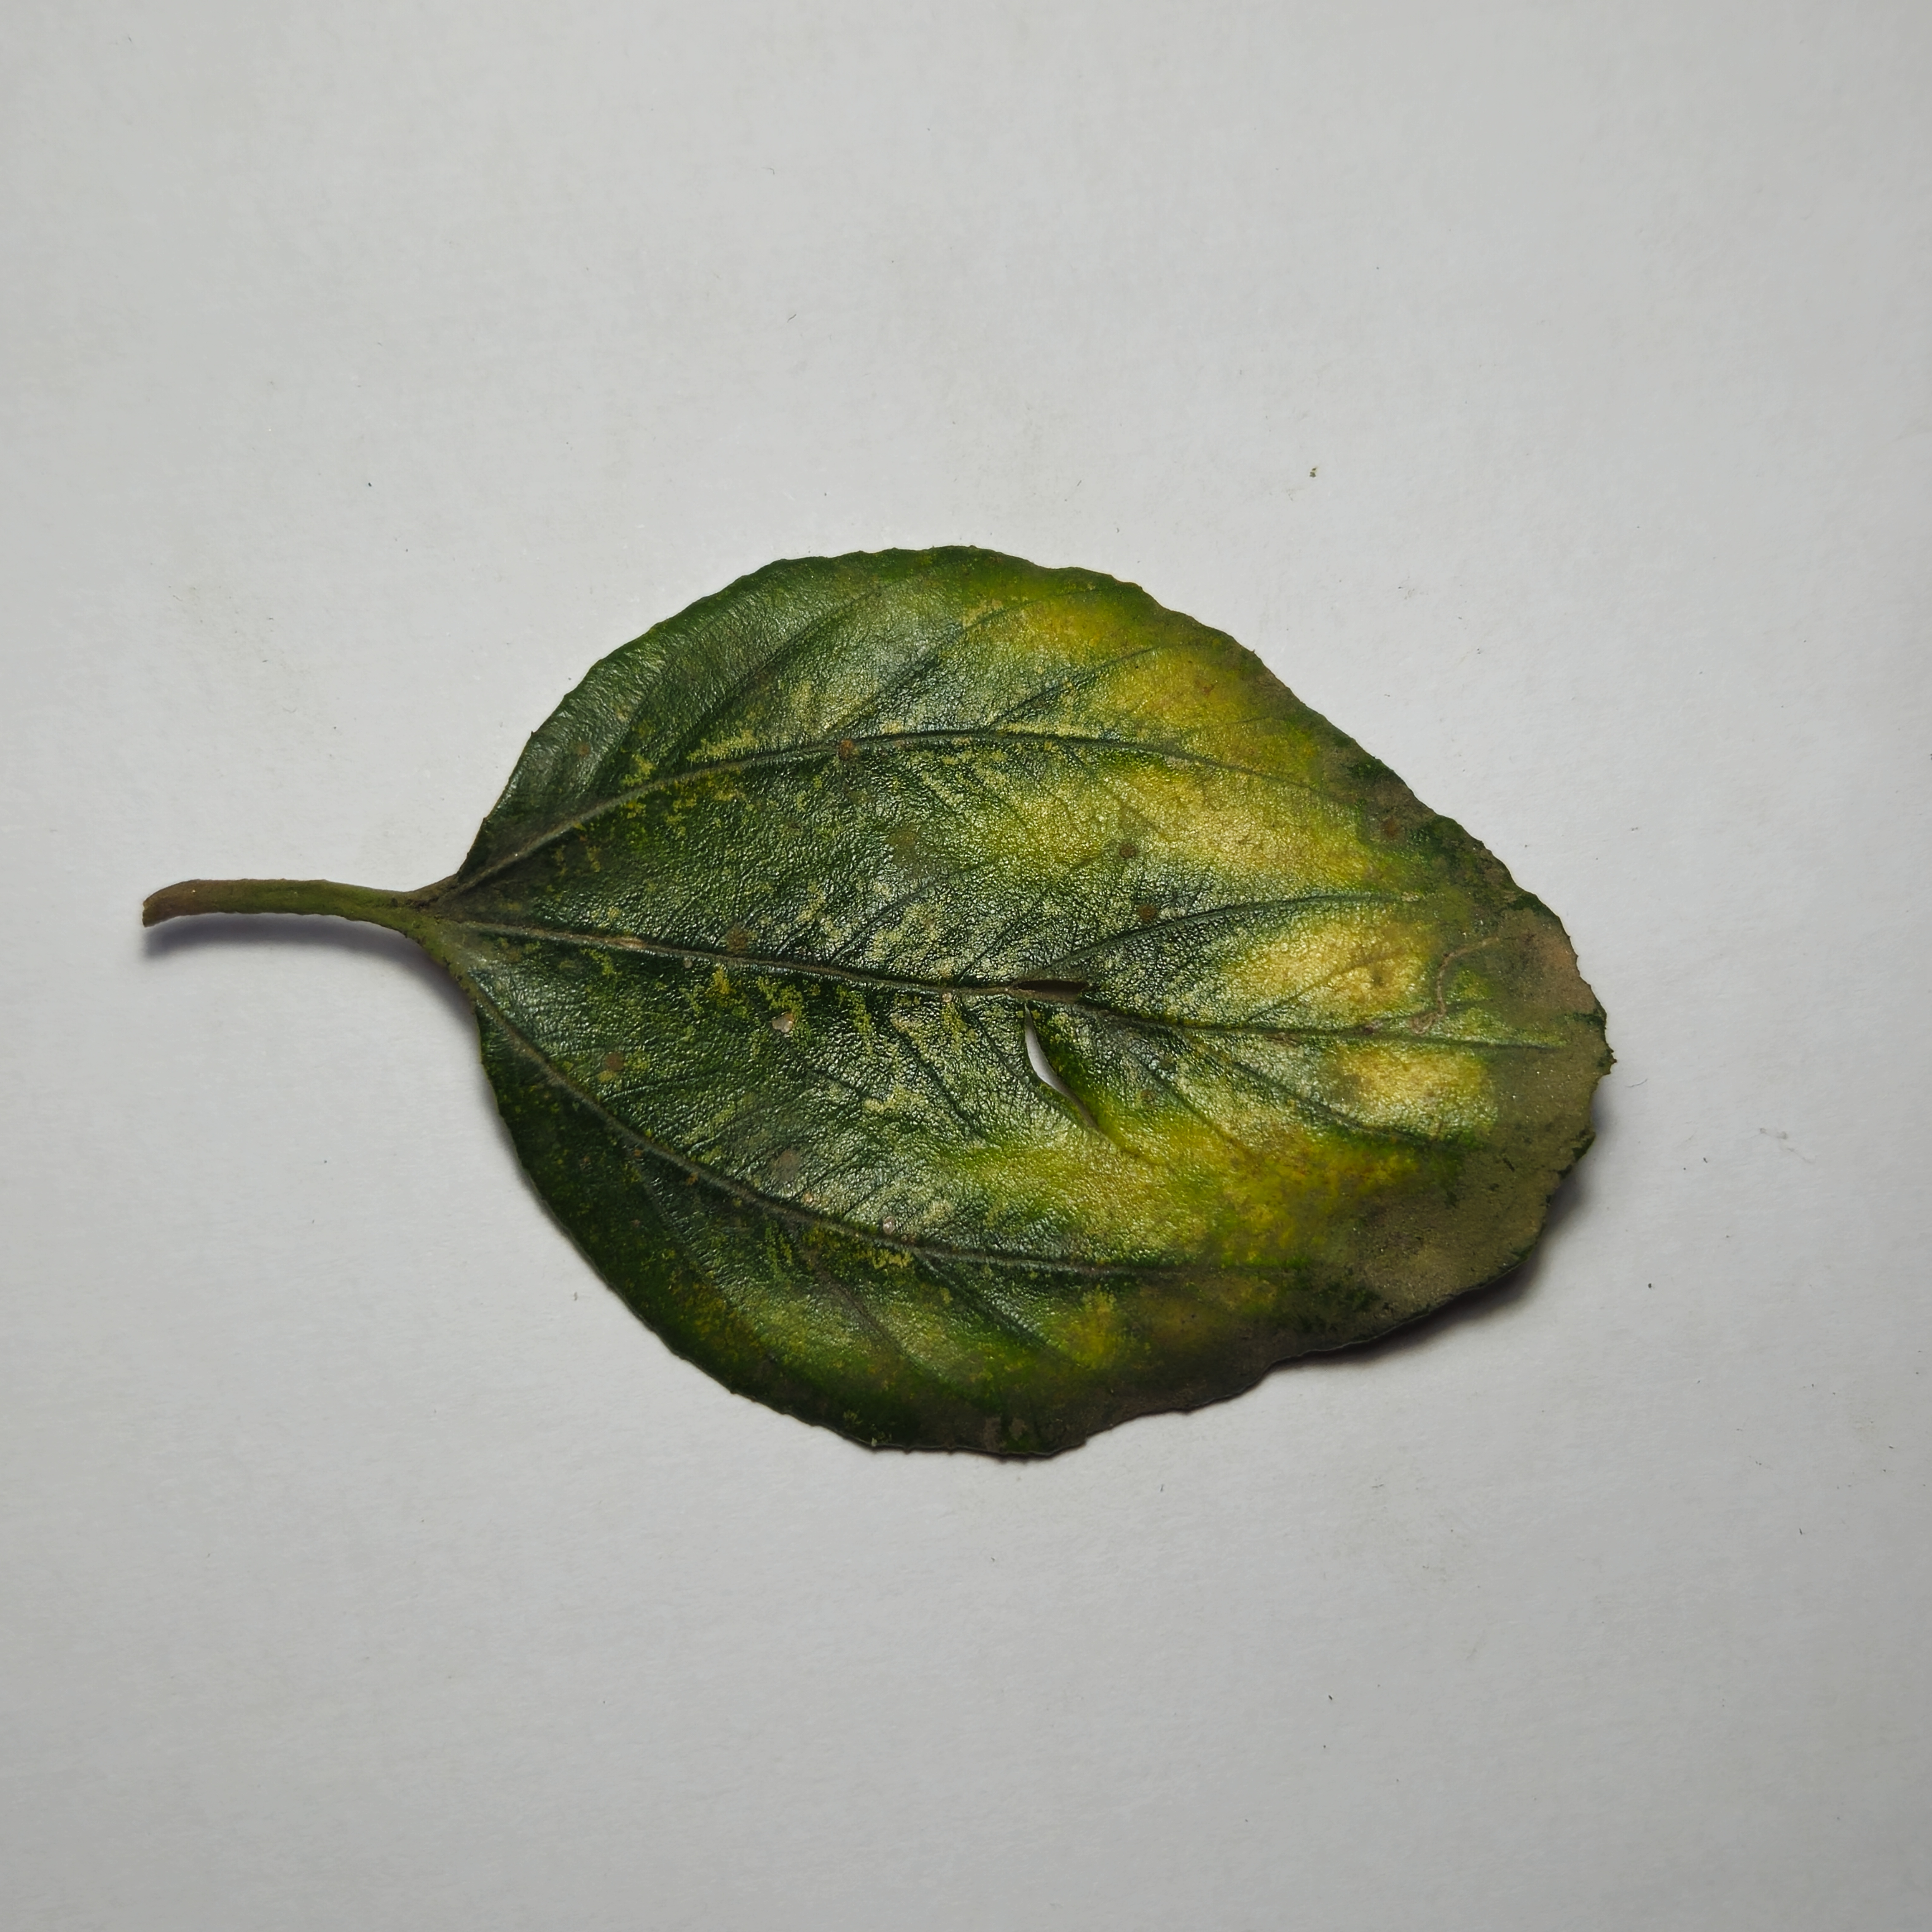
Label: Yellow